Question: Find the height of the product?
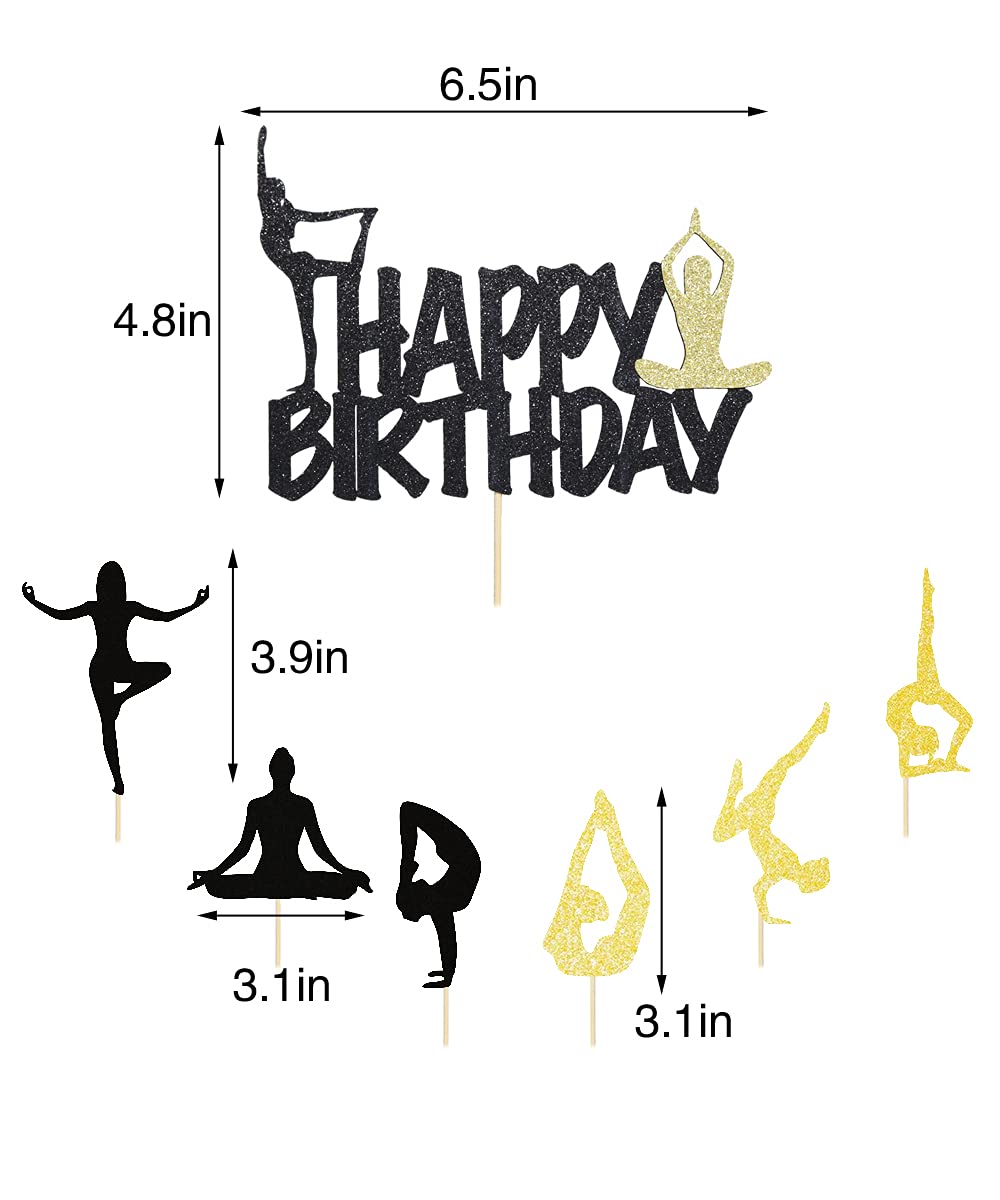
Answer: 4.8 inch